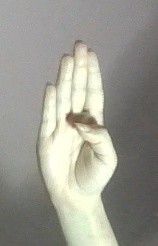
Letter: kaaf